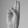
ASL letter: U